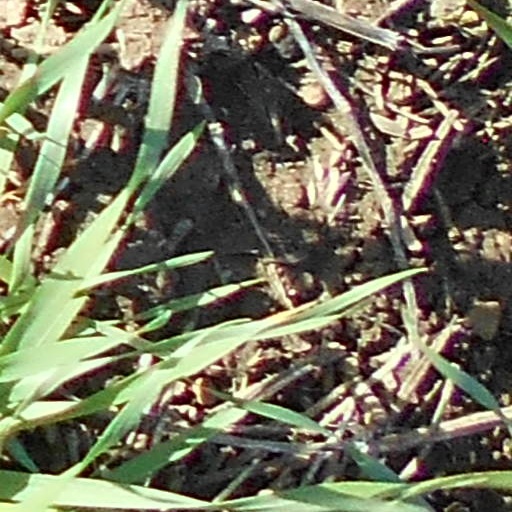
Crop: wheat